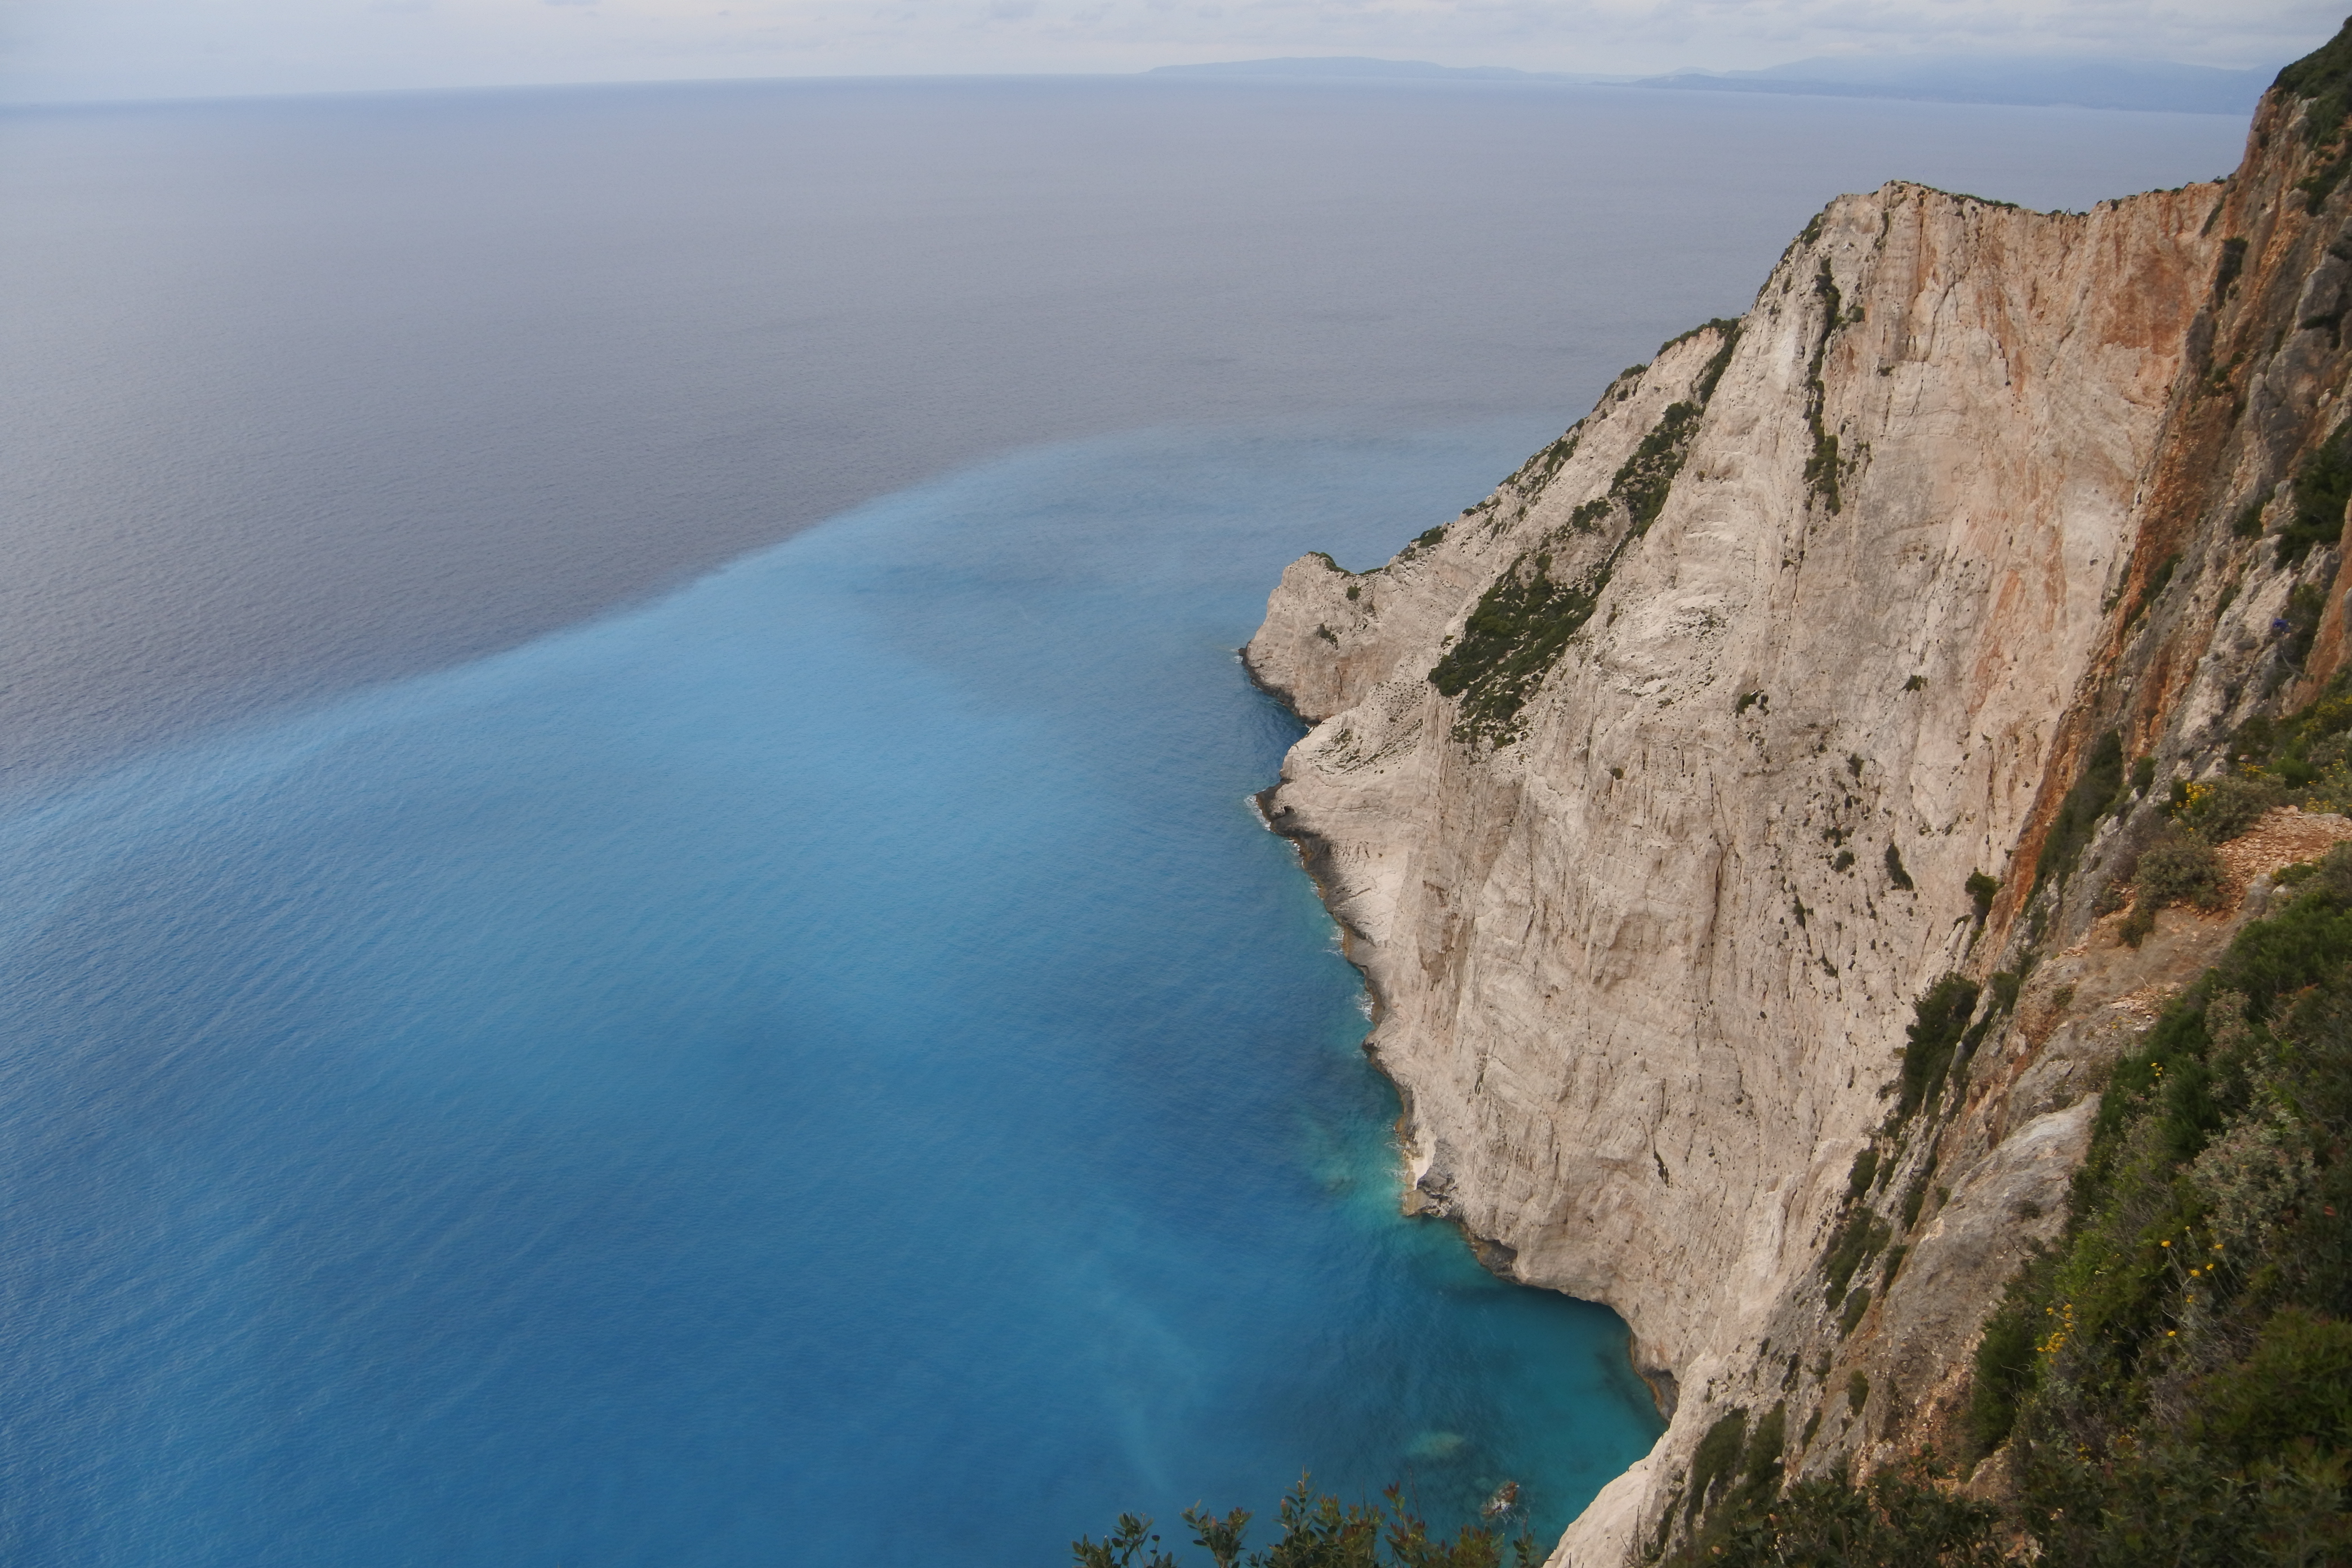
zakynthos, greek, body of water, coast, cliff, sea, headland, coastal and oceanic landforms, klippe, promontory, bight, cape, terrain, azure, sky, ocean, bay, rock, shore, cove, inlet, landscape, escarpment, peninsula, photography, formation, horizon, vacation